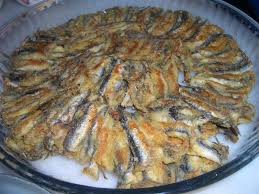
Yemek: hamsi